Nicosia

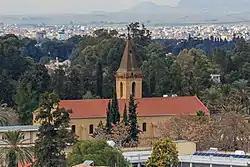
Holy Cross Church

Greater Nicosia is administered by several municipalities. In the centre is the city municipality of Nicosia itself (see below). Other municipalities are Strovolos, Lakatamia, Latsia, Aglandjia, Engomi, Agios Dhometios and the newly formed Yeri & Tseri.